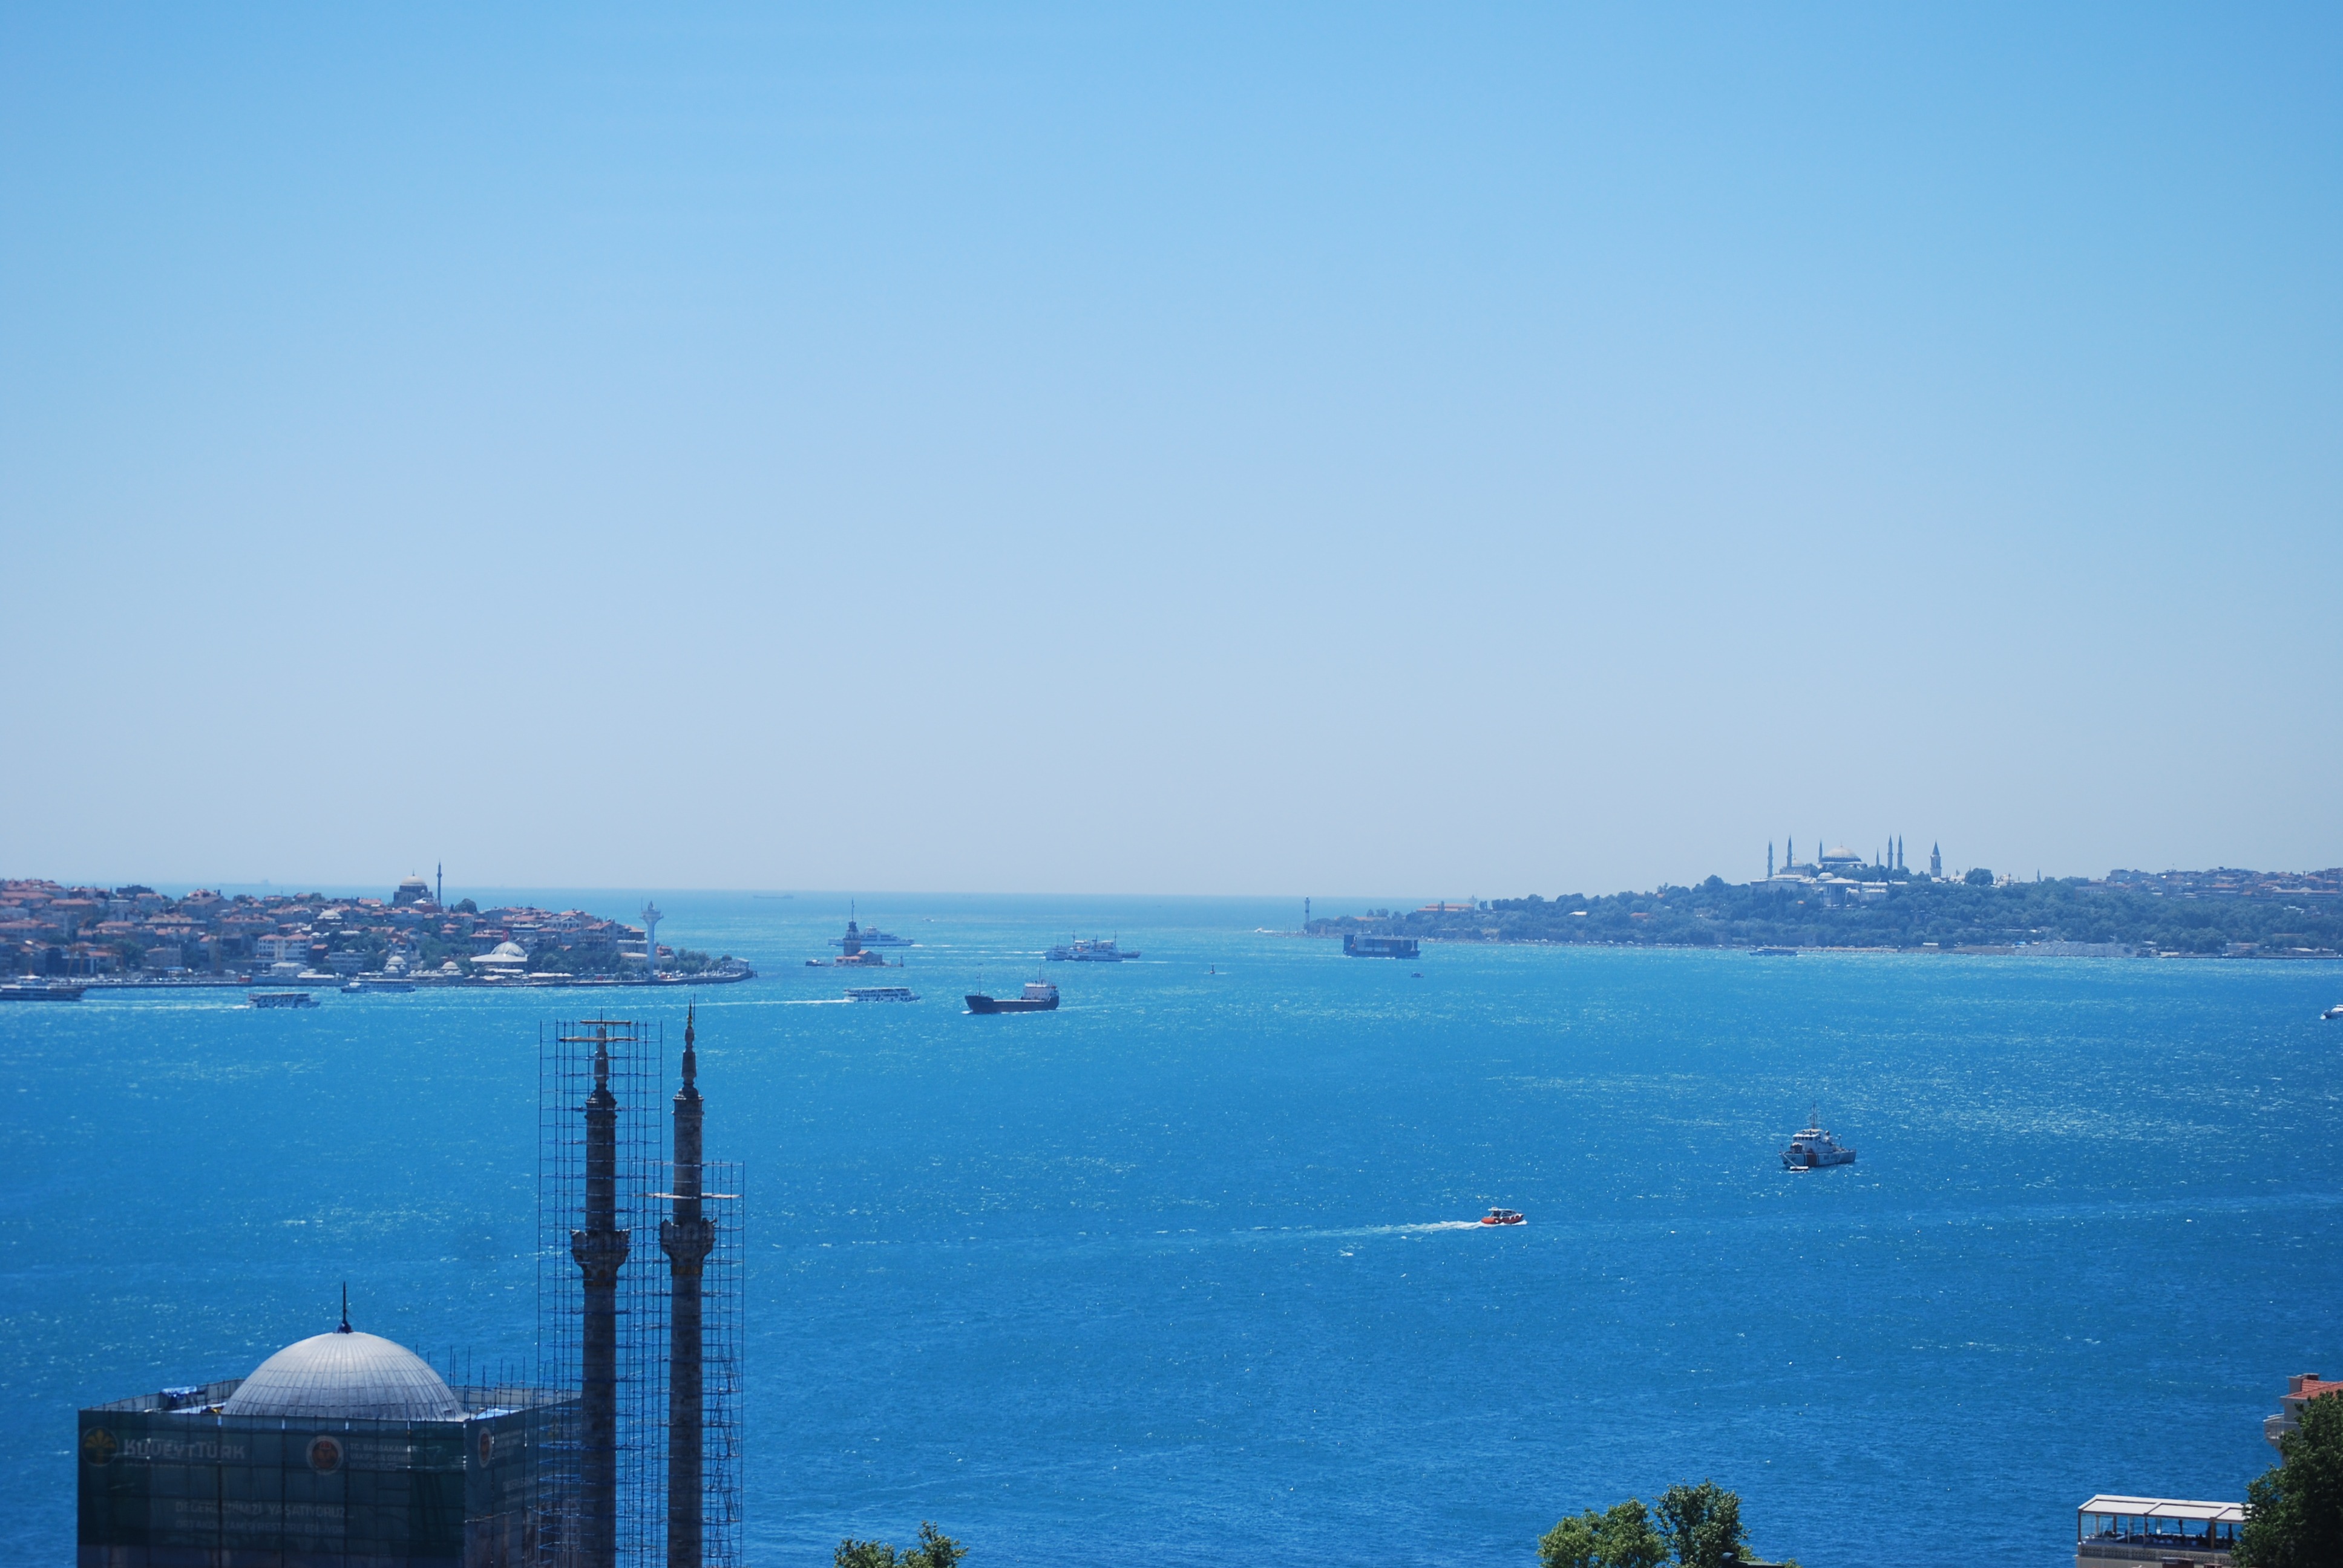
beach, sea, coast, ocean, horizon, sky, shore, vacation, dusk, vehicle, bay, body of water, turkey, istanbul, bosphorus, cape, marmara